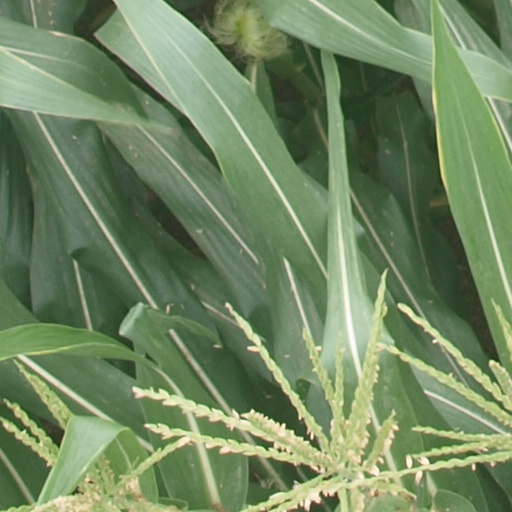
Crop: maize; corn